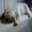
Label: dog